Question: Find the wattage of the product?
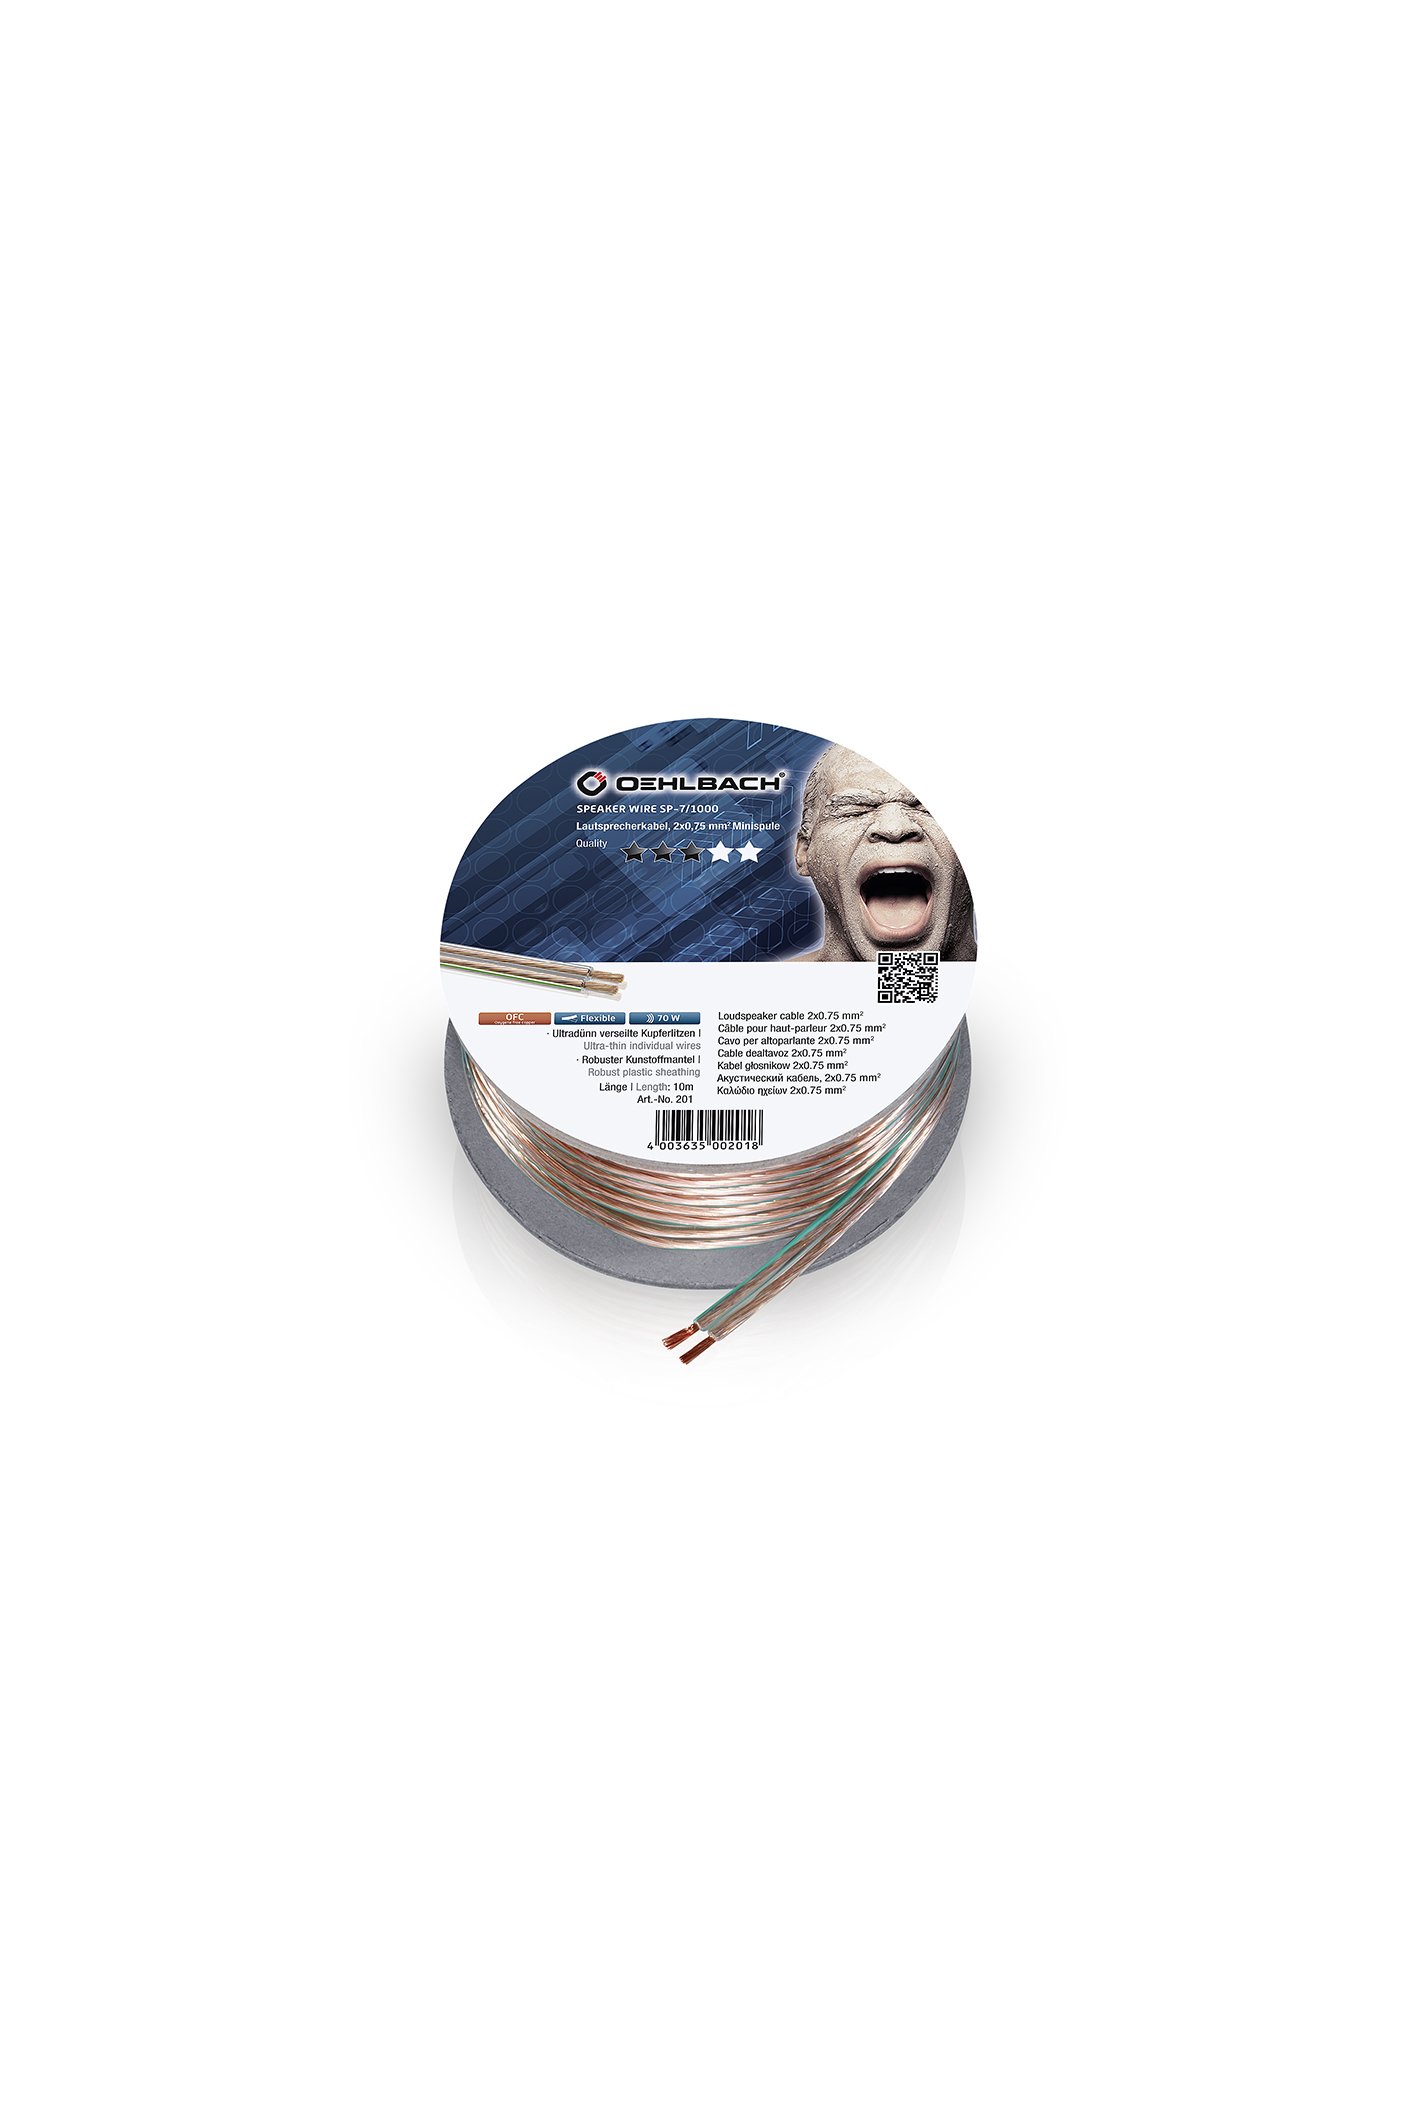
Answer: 70.0 watt